Gunnar Sand

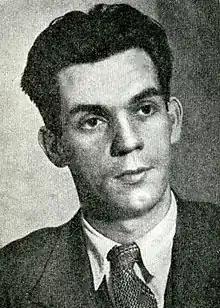
Gunnar Sand

Gunnar Sand (9 August 1909 – 28 December 1983) was a Norwegian politician for the Labour Party.